Mata Gujri

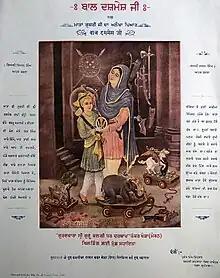
Painting by Trilok Singh in 1933 depicting Gobind Das with his mother Mata Gujri. This work is based upon a poem written on margins.

On 22 December 1666 Mata Gujri gave birth to Gobind Rai, who later became Guru Gobind Singh. Guru Tegh Bahadur returned to Patna in 1670 and instructed the family to leave for Lakhnaur. Mata Gujri reached Lakhnaur on 13 September 1670 and was accompanied by the aged Mata Nanaki and her son, Guru Gobind Singh. At Lakhnaur, she stayed with her brother, Mehar Chand. After Lakhnaur, the family proceeded to Chakk Nanaki (now known as Anandpur Sahib) where Guru Tegh Bahadur rejoined them in March 1671. After the martyrdom of Guru Tegh Bahadur, the responsibility for managing the affairs of Chakk Nanaki fell to her at first as Guru Gobind Rai was still young. Her younger brother, Kirpal Chand, assisted her in this affair.